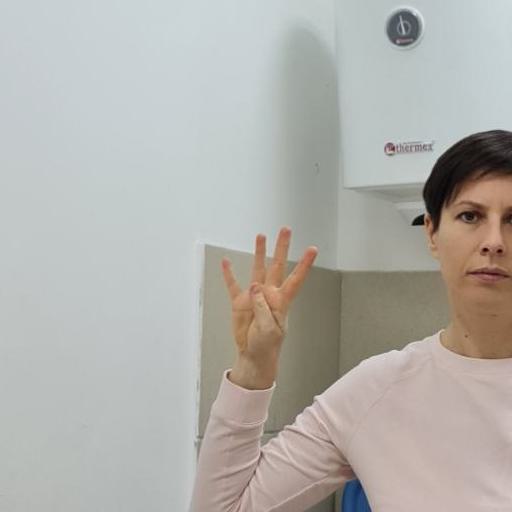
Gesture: four